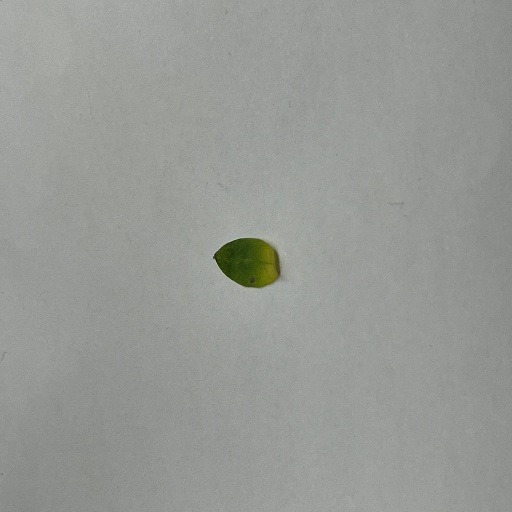
Species: Sojina
Leaf condition: Bacterial Spot